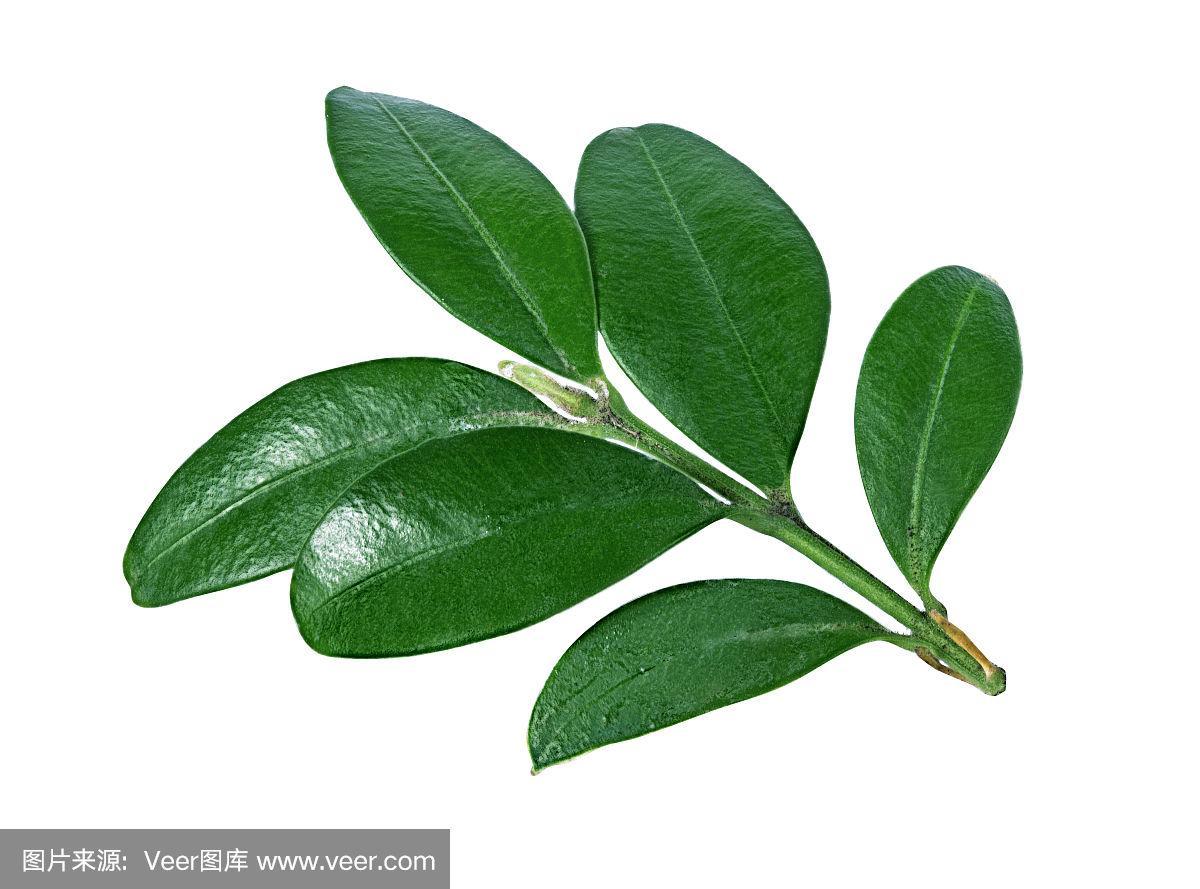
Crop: blueberry
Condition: healthy